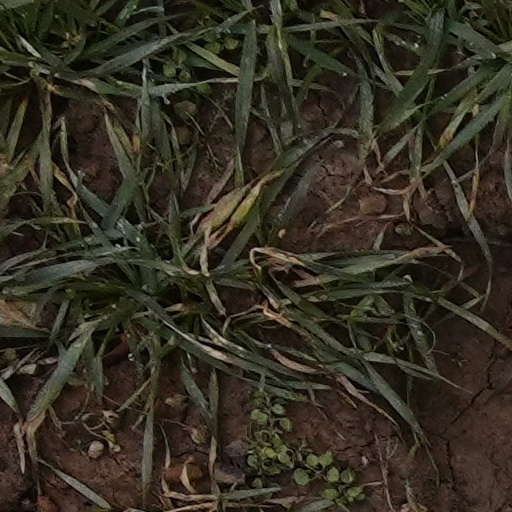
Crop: wheat